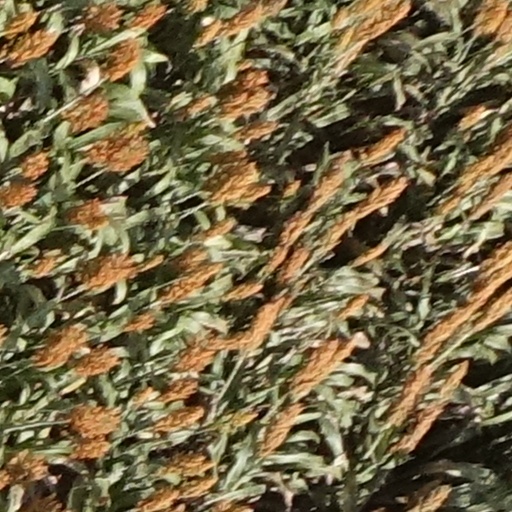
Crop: sorghum